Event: Nepal Earthquake
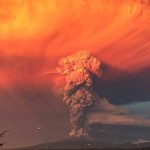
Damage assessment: damage